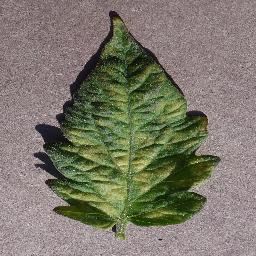
Label: Tomato___Leaf_Mold